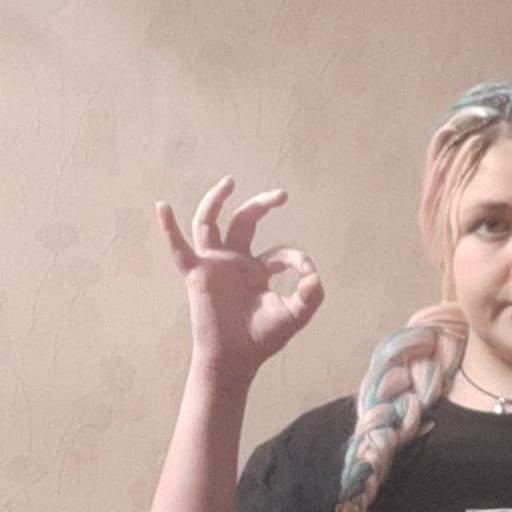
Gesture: ok